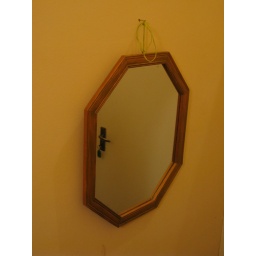
033/366 the door in the mirror